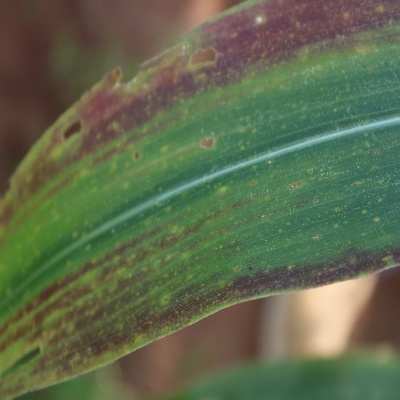
Crop: Maize
Condition: leaf spot